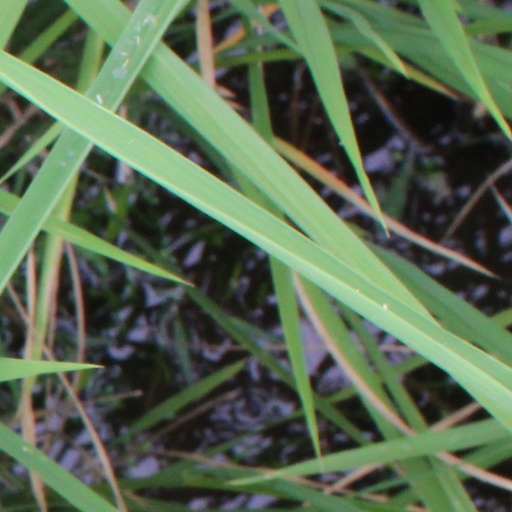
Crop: rice